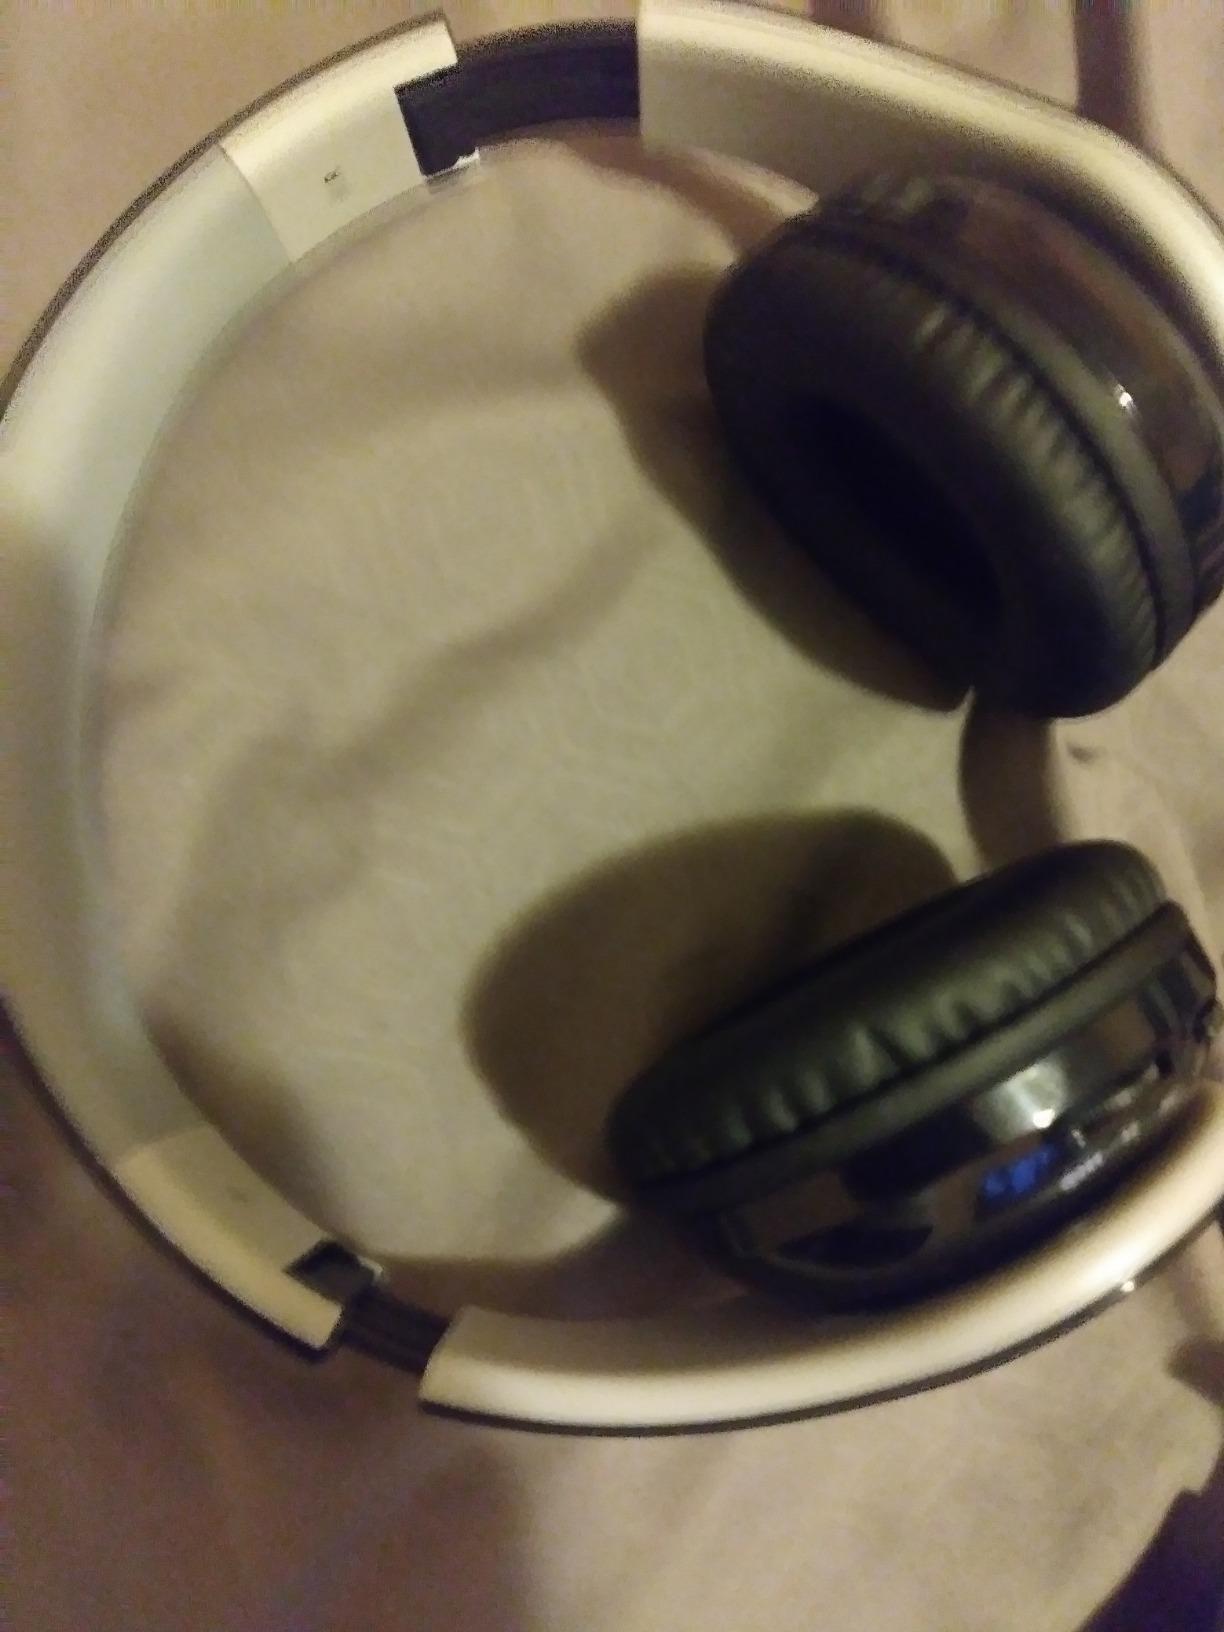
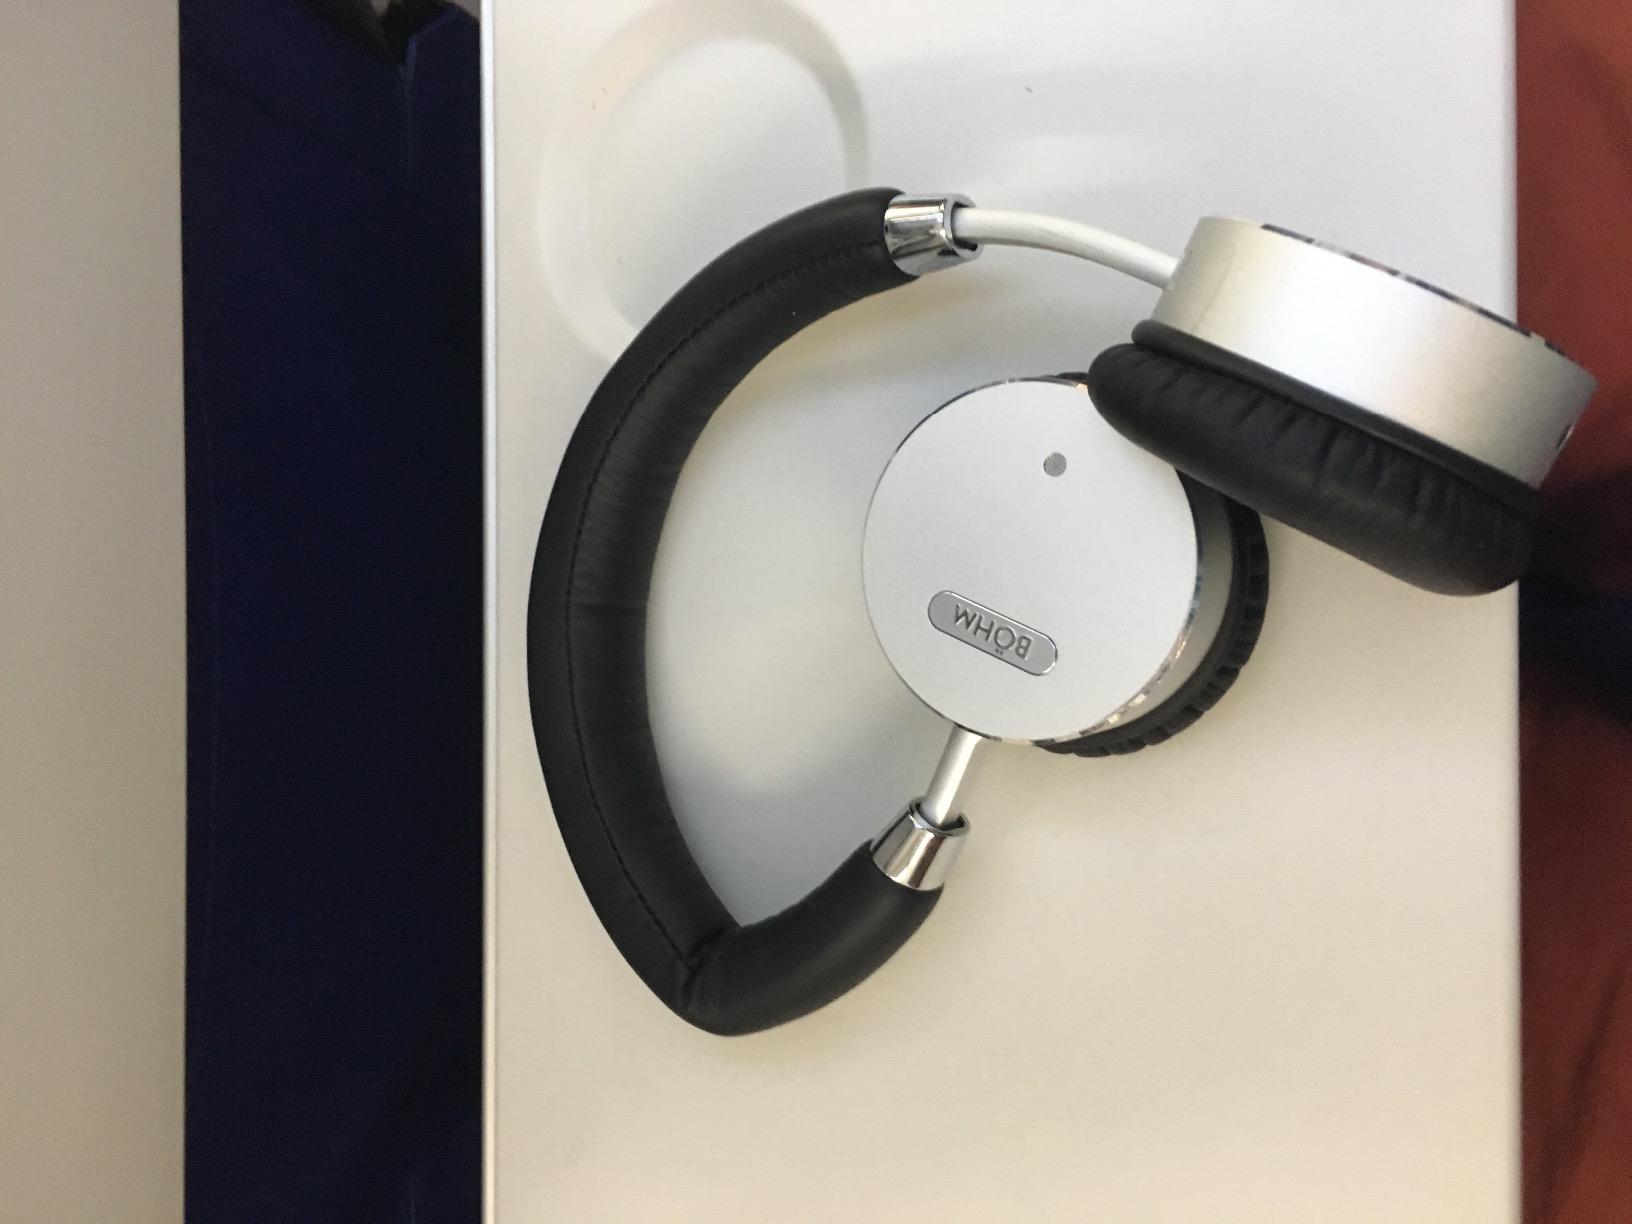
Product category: headphones
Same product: no